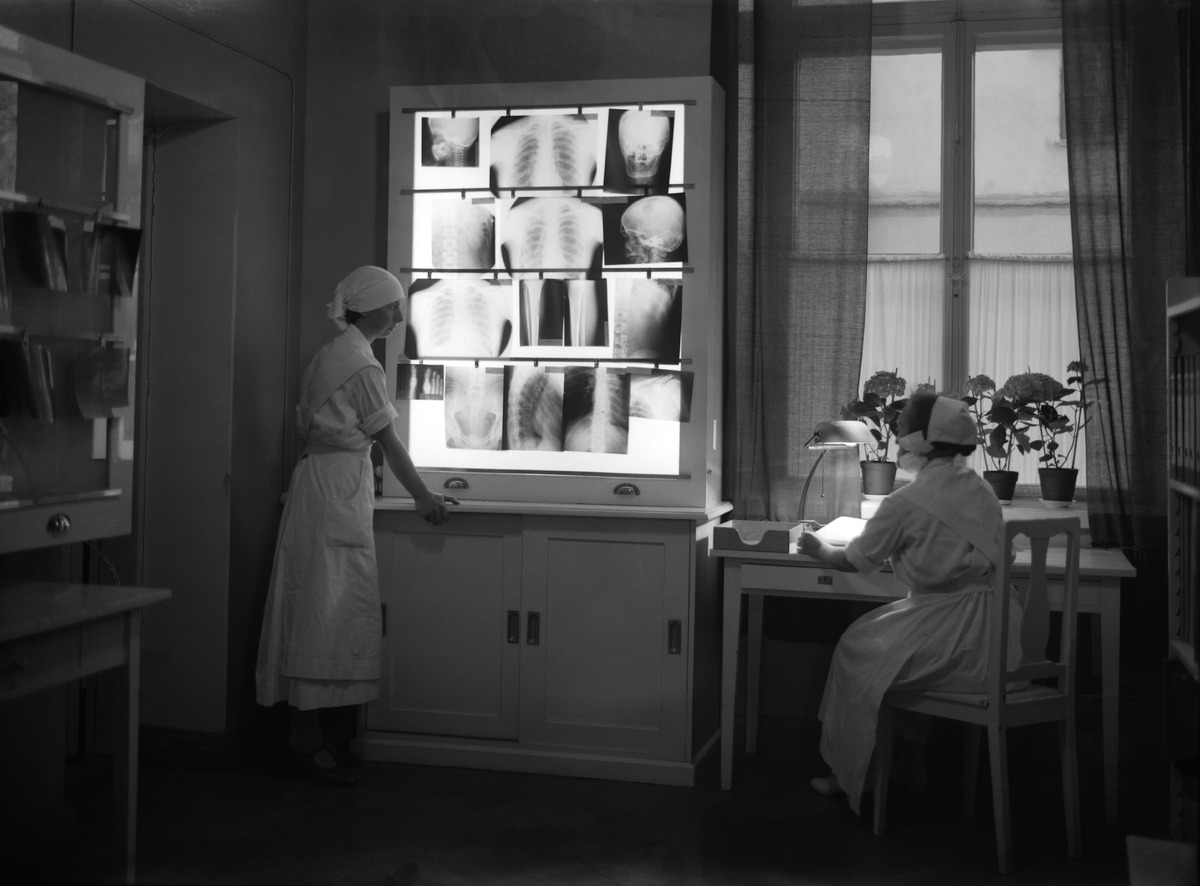
Sairaalan henkilökuntaa tarkastelemassa röntgenkuvia Pietarinkatu 24:ssä sijainneessa Eskelinin sairaalassa (1905-1919), sittemmin Sanitas-sairaala (1919-1940)
sisällön kuvaus: Sairaalan henkilökuntaa tarkastelemassa röntgenkuvia Pietarinkatu 24:ssä sijainneessa Eskelinin sairaalassa (1905-1919), sittemmin Sanitas-sairaala (1919-1940). Kuvassa on mahdollisesti röntgenhoitaja Anna Snellman.

Hoitajien

työasuun

kuuluu valkoisten esiliinojen ja mekkojen ohella isolla rusetilla kiinnitetyt hilkat ja soljet paidan ylimmän napin

kohdalla. mustavalkoinen
Ajankohta: kuvausaika 1900 - 1920 n.
Paikka: Suomi, Uusimaa, Helsinki, Ullanlinna Helsinki, Pietarinkatu 24
Aiheet: terveydenhuolto, terveydenhuollon ammatit, sairaalan henkilöstö, hoitajat, röntgenhoitajat, sairaalat, työvaatteet, päähineet, korut, soljet, röntgentutkimus